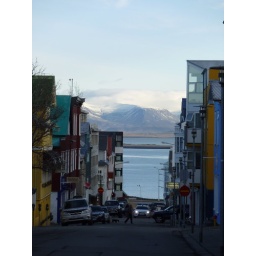
A typical street scene; multi-coloured houses, snow-covered mountains in the background.